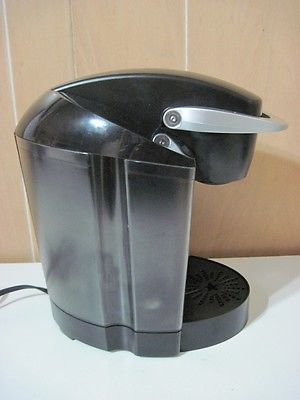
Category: coffee maker